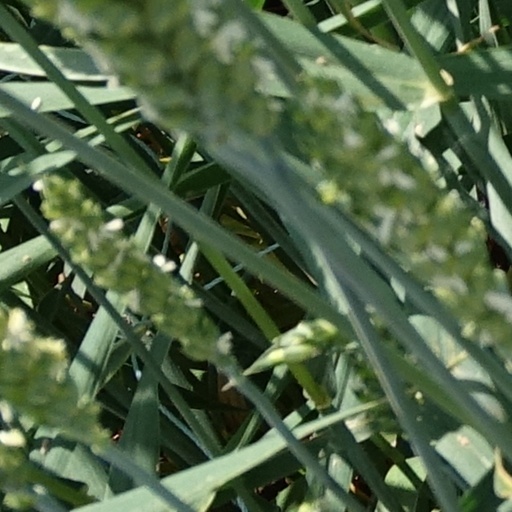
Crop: wheat